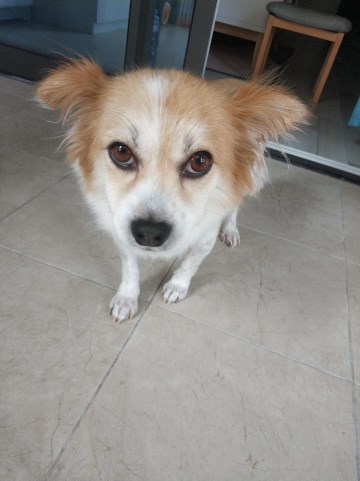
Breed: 806-n000129-papillon